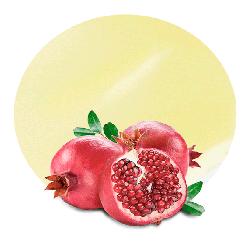
Label: Pomegranate